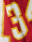
Number: 3